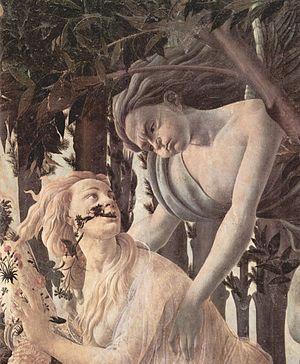
Le Printemps est une peinture allégorique de Sandro Botticelli, exécutée en tempera sur panneau de bois entre 1478 et 1482, période de la Première Renaissance.
Dans la mythologie grecque, Zéphyr est la personnification du vent de l'ouest ou du nord-ouest. Son équivalent romain est Favonius.